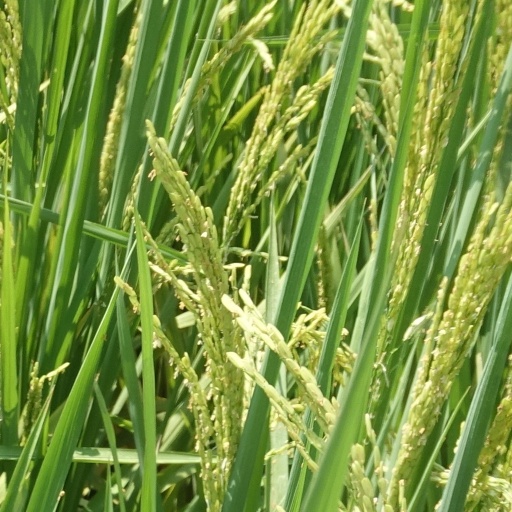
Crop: rice